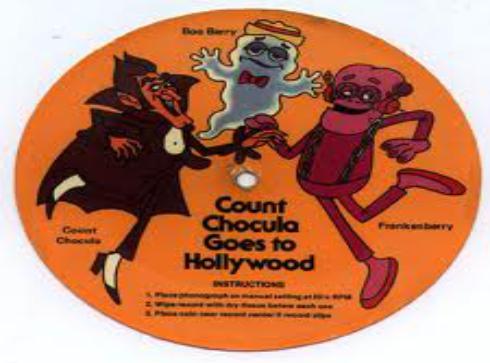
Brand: Count Chocula
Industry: Food